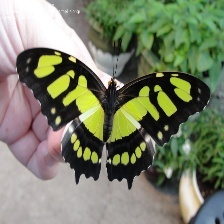
Species: MALACHITE